Architecture of Germany

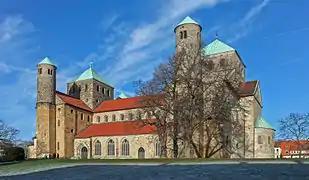
The Proto-Romanesque St. Michael's Church in Hildesheim

The Pre-Romanesque period in Western European architecture is usually dated from either the emergence of the Merovingian kingdom in about 500 or from the Carolingian Renaissance in the late 8th century, to the beginning of the 11th century Romanesque period. German buildings from this period include Lorsch Abbey. This combines elements of the Roman triumphal arch (arch-shaped passageways, half-columns) with the vernacular Teutonic heritage (baseless triangles of the blind arcade, polychromatic masonry).